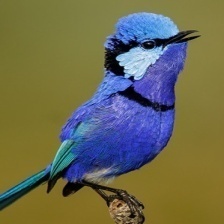
Species: SPLENDID WREN
Scientific name: MALURUS SPLENDENS